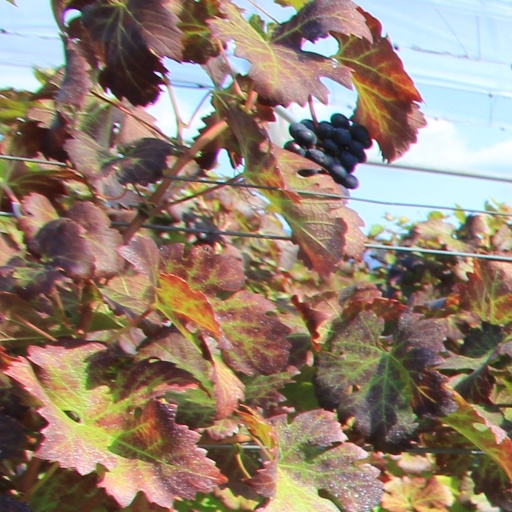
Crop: grape